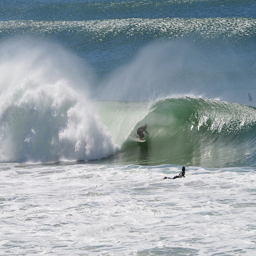
a person is surfing under a wave at the beach
Surfer riding under a wave while another paddles.
Two people are shown in the water and one of them is riding a wave.
A surfer surfing inside the curl of a wave.
a person riding a surf board on a wave